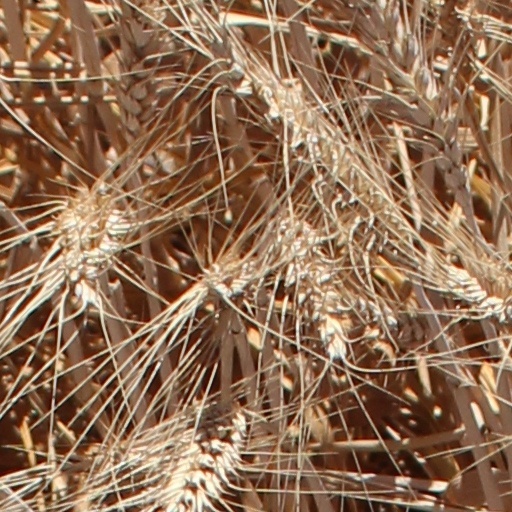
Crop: wheat